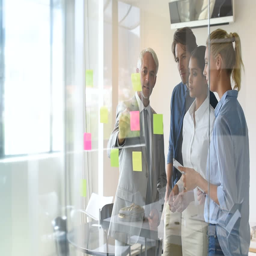
executive pointing the post it to his team .